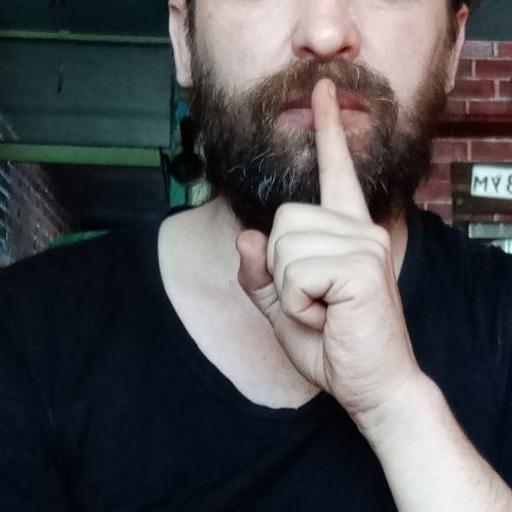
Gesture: mute